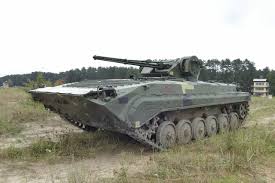
Label: BMP-1